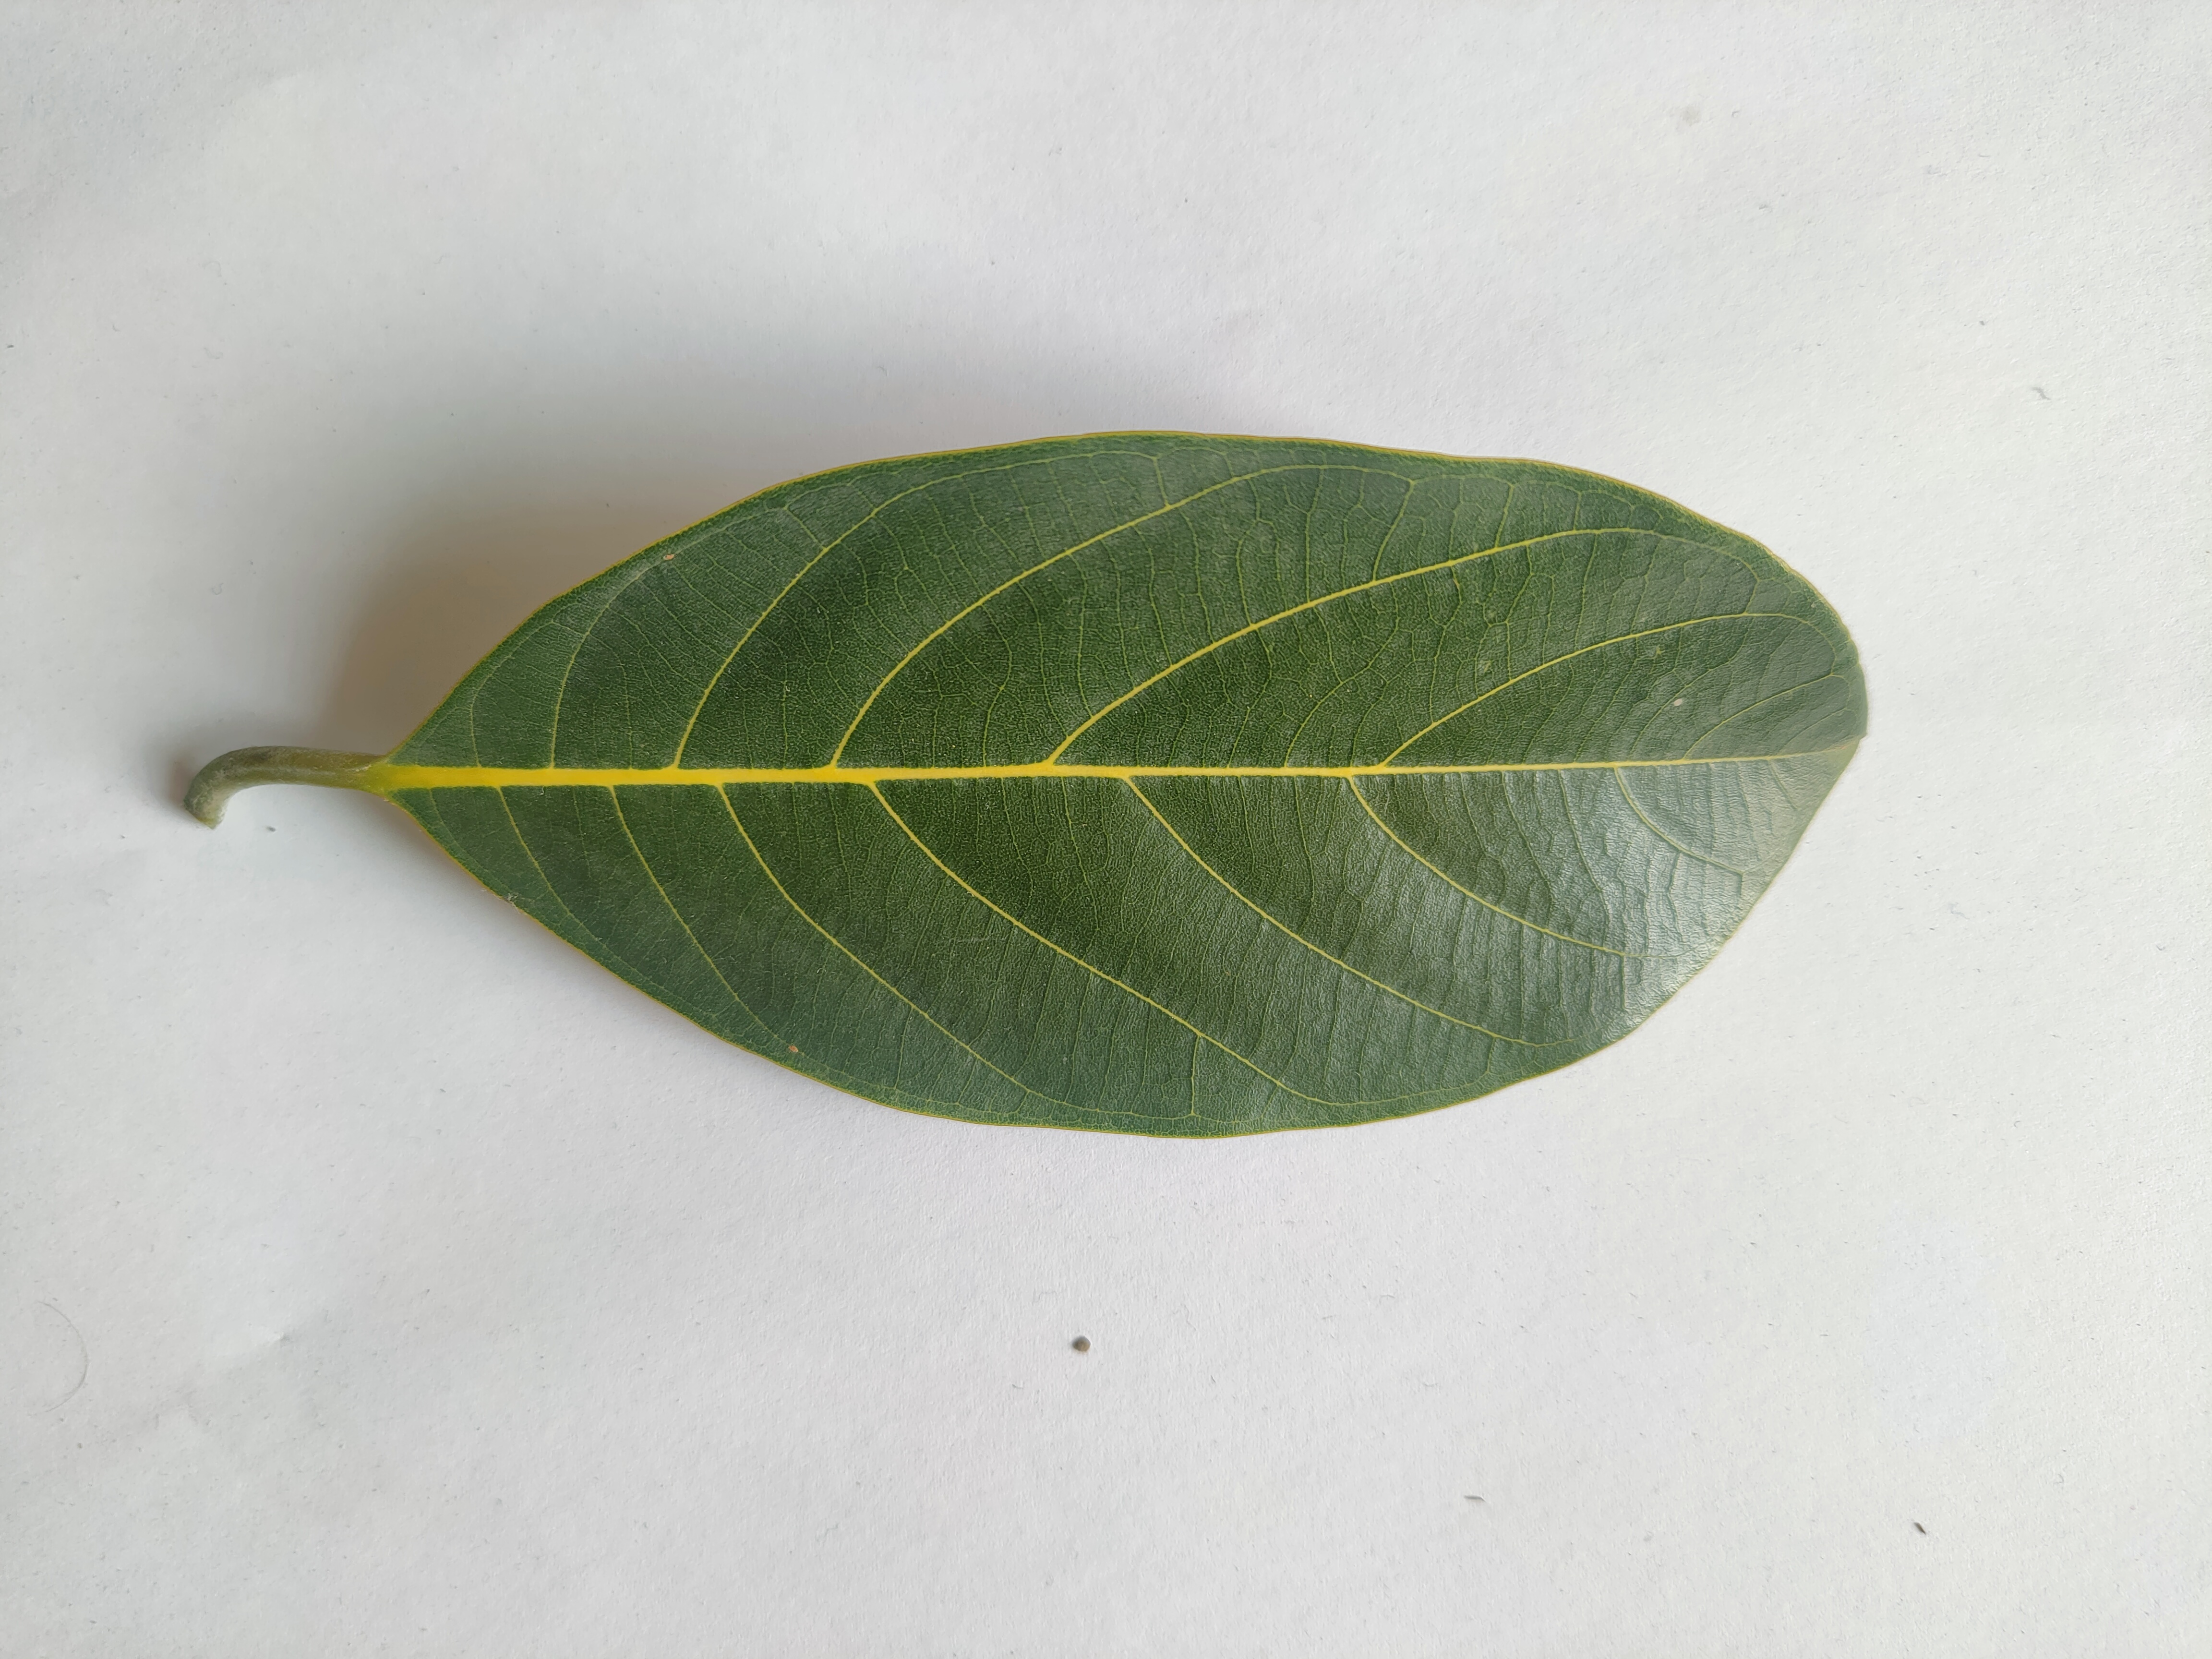
Leaf variety: Jackfruit